Max Herman

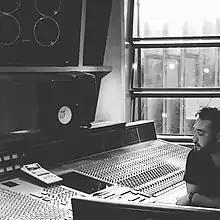

Max Gerald Myer Benjamin Herman (born 2 August 1984) is a British-Filipino recording artist, composer, songwriter and producer. He has composed, written and produced music for multi-platinum artists, the Royal Philharmonic Orchestra, films and major sport opening ceremonies. Herman's works are notable for integrating piano, electronic sounds, synth percussive sounds, soundscapes and beats with traditional orchestral instruments. He has been nominated for 11 awards and won 4 awards for his work in music and film, including 2 Grammy nominations. Max Herman has produced, written and composed songs for various artists at studios such as Abbey Road, Air Studios, Metropolis Studios, Strong Room Studios, Sarm Music Village and Katara Studios (Katara Cultural Village).